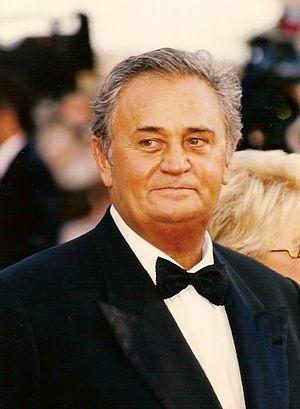
Roger Hanin au festival de Cannes.